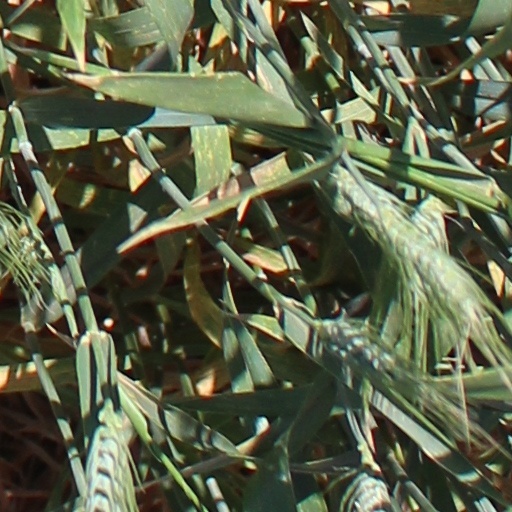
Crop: wheat